Konstantin Petrovich von Kaufmann

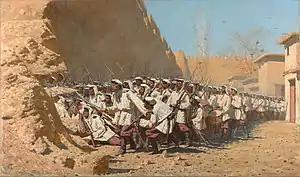
The painter Vasily Vereshchagin accompanied Kaufmann in his campaigns.

During the Khivan campaign of 1873, he attacked Khanate of Khiva, took the capital, and forced the Khan to become a vassal of Russia. This was followed in 1875 by the campaign against Kokand, in which Kaufman defeated the uprising khan, Nasreddin, after an anti-Russian uprising against the previous ruler, Khudoyar. The fiction of Kokand's independence was ended, and the remaining rump of the Khanate in the Ferghana Valley was annexed. This rapid absorption of these Khanates brought Russia into proximity to Afghanistan, and the reception of Kaufmann's emissaries by the Sher Ali Khan was a main cause of the Second Anglo-Afghan War.